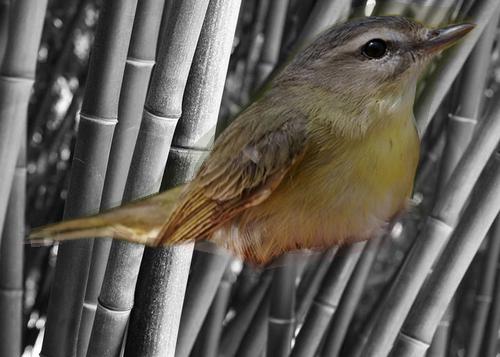
Bird species: Philadelphia_Vireo
Bird type: landbird
Background: land